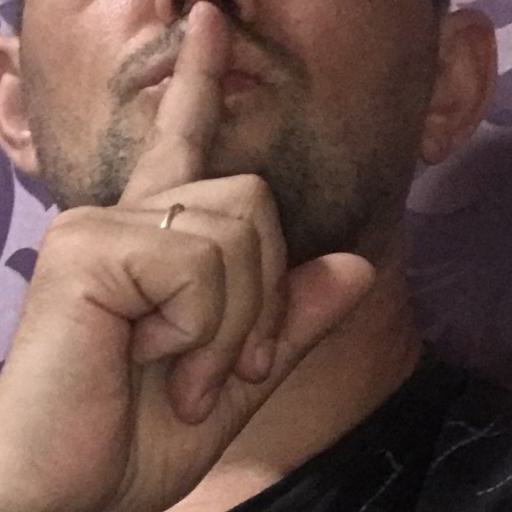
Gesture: mute